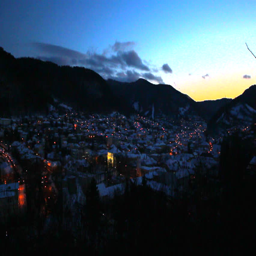
sunset over the old part of the city